Snoqualmie Pass

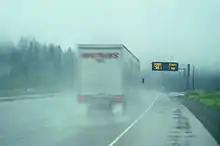
Variable speed limit sign along I-90

The area around Snoqualmie Pass consists of mountain chalets that are mainly seasonally occupied by residents of the Seattle metropolitan area, with approximately 150 year-round residents. Winter sports are the main draw, but outdoor recreation is available year-round.